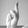
ASL letter: R